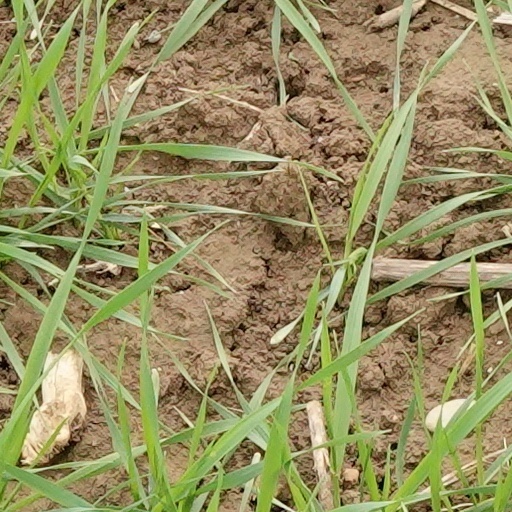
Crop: wheat